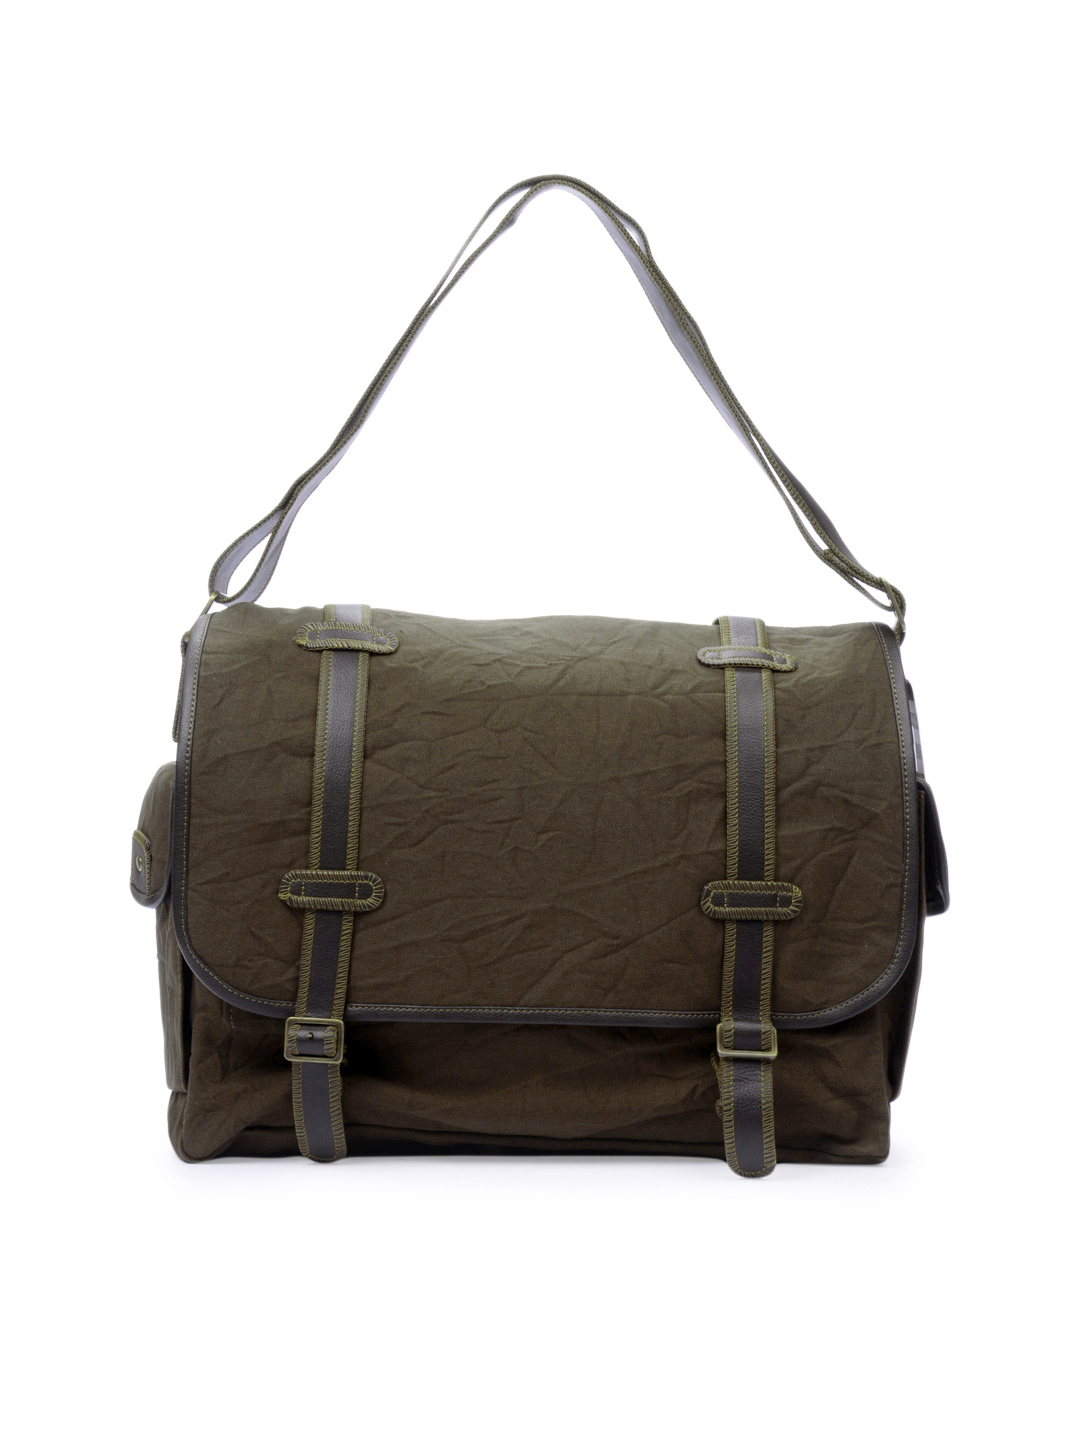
Baggit Women Brown Handbag
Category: Accessories / Bags / Handbags
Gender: Women
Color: Brown
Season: Summer 2012
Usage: Casual